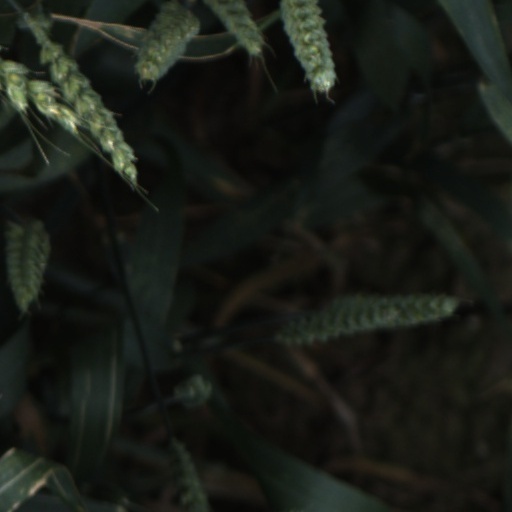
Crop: wheat